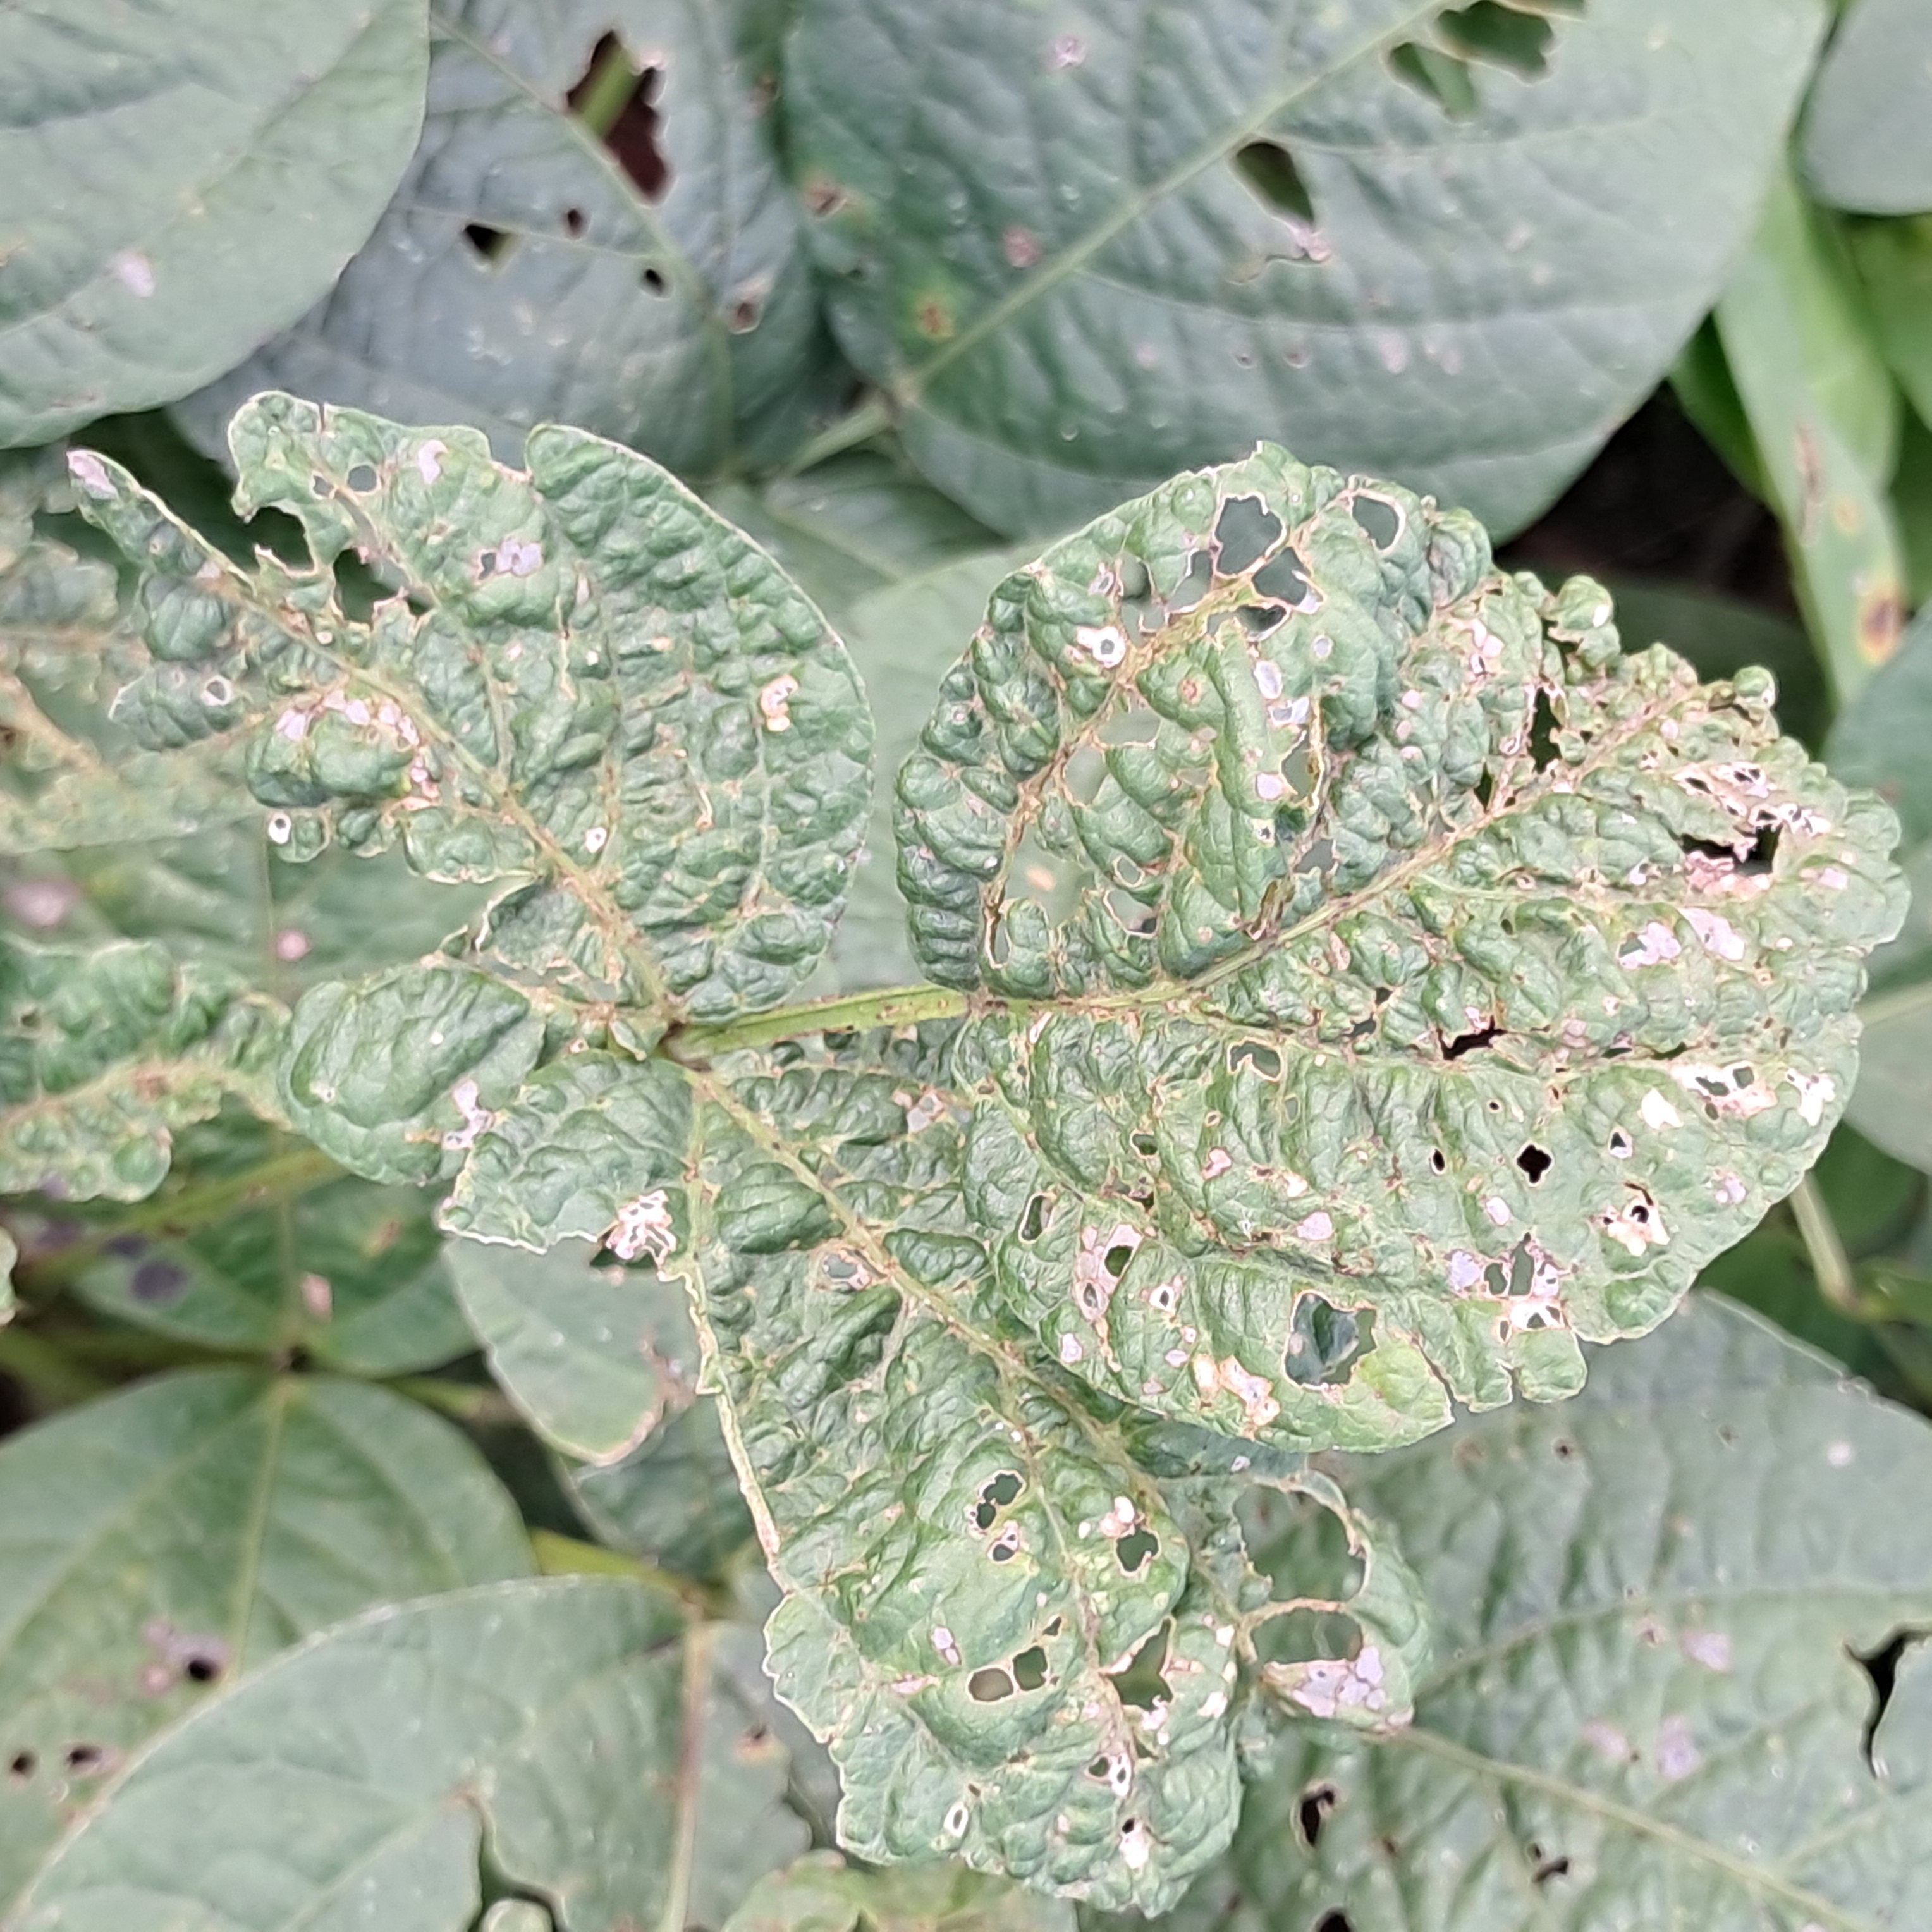
Label: Mosaic